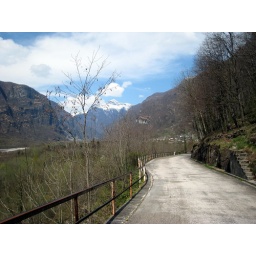
Car-free road for biking, high above the river